Jacobite rising of 1745

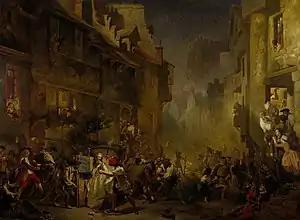
The 1737 Porteous riots in Edinburgh reflected opposition to the loss of political power following Union

Historian Frank McLynn identifies seven different ideological drivers behind continuing support for Jacobitism in 1745, Stuart loyalism being the least important. These divisions became increasingly apparent during the Rising, exacerbated because Charles himself was largely ignorant of the kingdoms he hoped to regain. In addition, many of his senior advisors were Irish exiles, who wanted an autonomous, Catholic Ireland and the return of lands confiscated after the Irish Confederate Wars. His grandfather James II had promised these concessions in return for Irish support in the 1689 to 1691 Williamite War in Ireland, and only a Stuart on the throne of Great Britain could ensure their fulfillment.